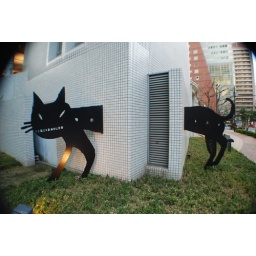
there's a cat stuck in that building